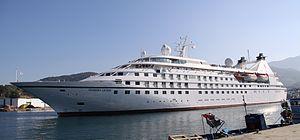
Le paquebot de croisière de luxe MS ""Seabourn Legend"" sortant du port de Port-Vendres après y avoir effectué une escale. Ce navire de croisière de luxe a été mis en service en 1992. Il mesure 135 mètres de long et 19,60 mètres de large. La puissance de ses moteurs est de 7280 kw. Il a été construit pour transporter 208 passagers. Le nombre des membres de l' équipage est de 106 (un membre pour 2 passagers). Il appartient à la compagne maritime de croisière Seabourn Cruise Line. Le ""Seabourn Legend"" est immatriculé à Nassau, aux Bahamas. Avant 1996, ce navire a eu d' autres noms. Port-Vendres, Pyrénées-Orientales, France."
Le Seabourn Legend est un yacht de luxe exploité par Seabourn Cruise Line, filiale de Carnival Corporation & PLC.